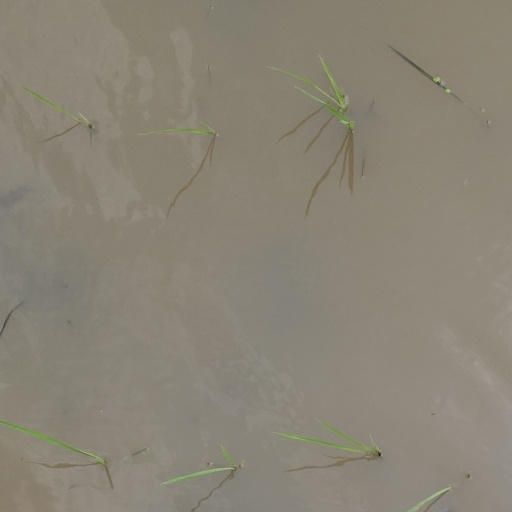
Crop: rice